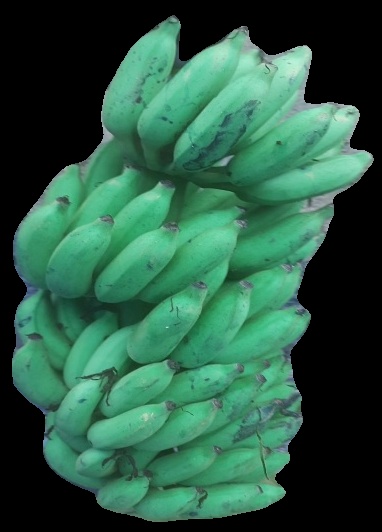
Variety: elakki-bale
Grade: grade2